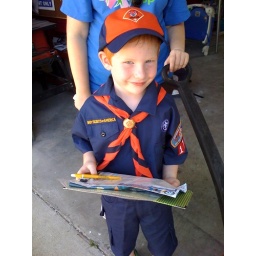
Cutest door to door popcorn salesman ever. Jacob in his cub scout uniform.